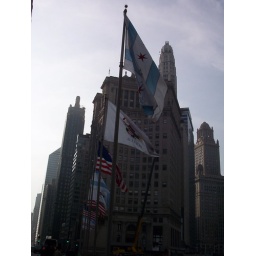
michigan avenue bridge over the chicago river